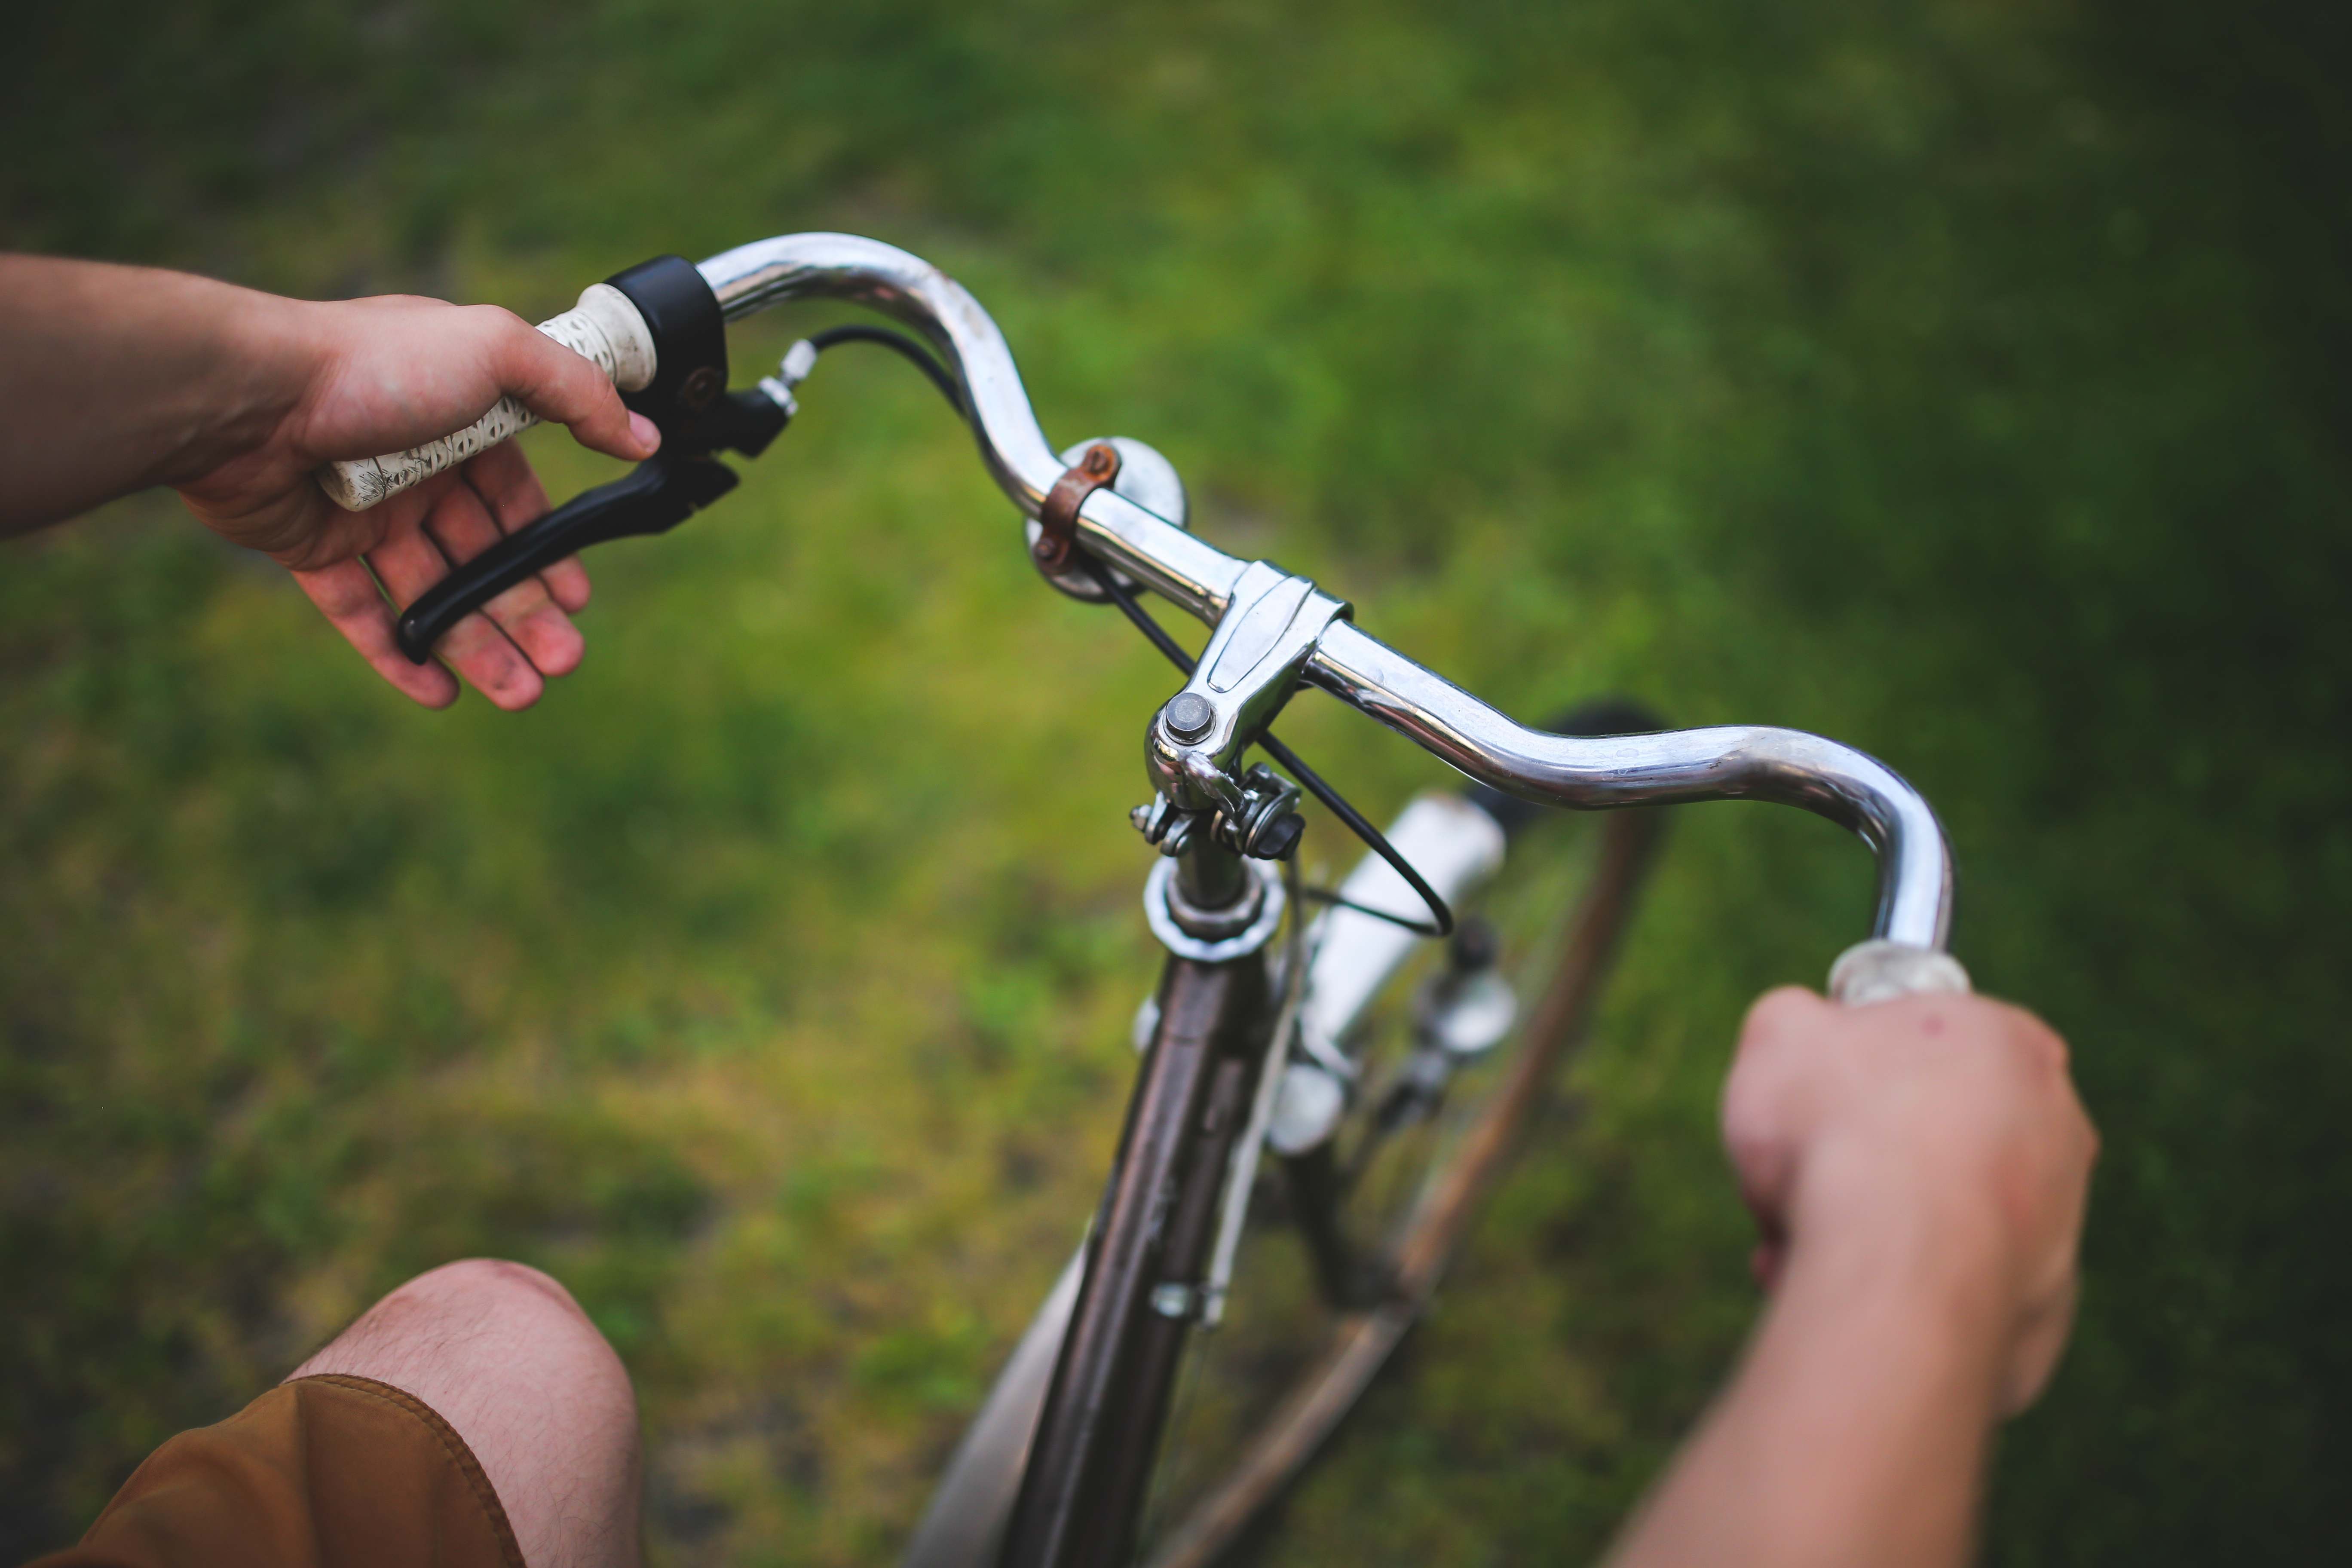
hand, bicycle, bike, vehicle, sports equipment, handlebar, mountain bike, cycling, freeride, bicycle frame, cycle sport, road bicycle